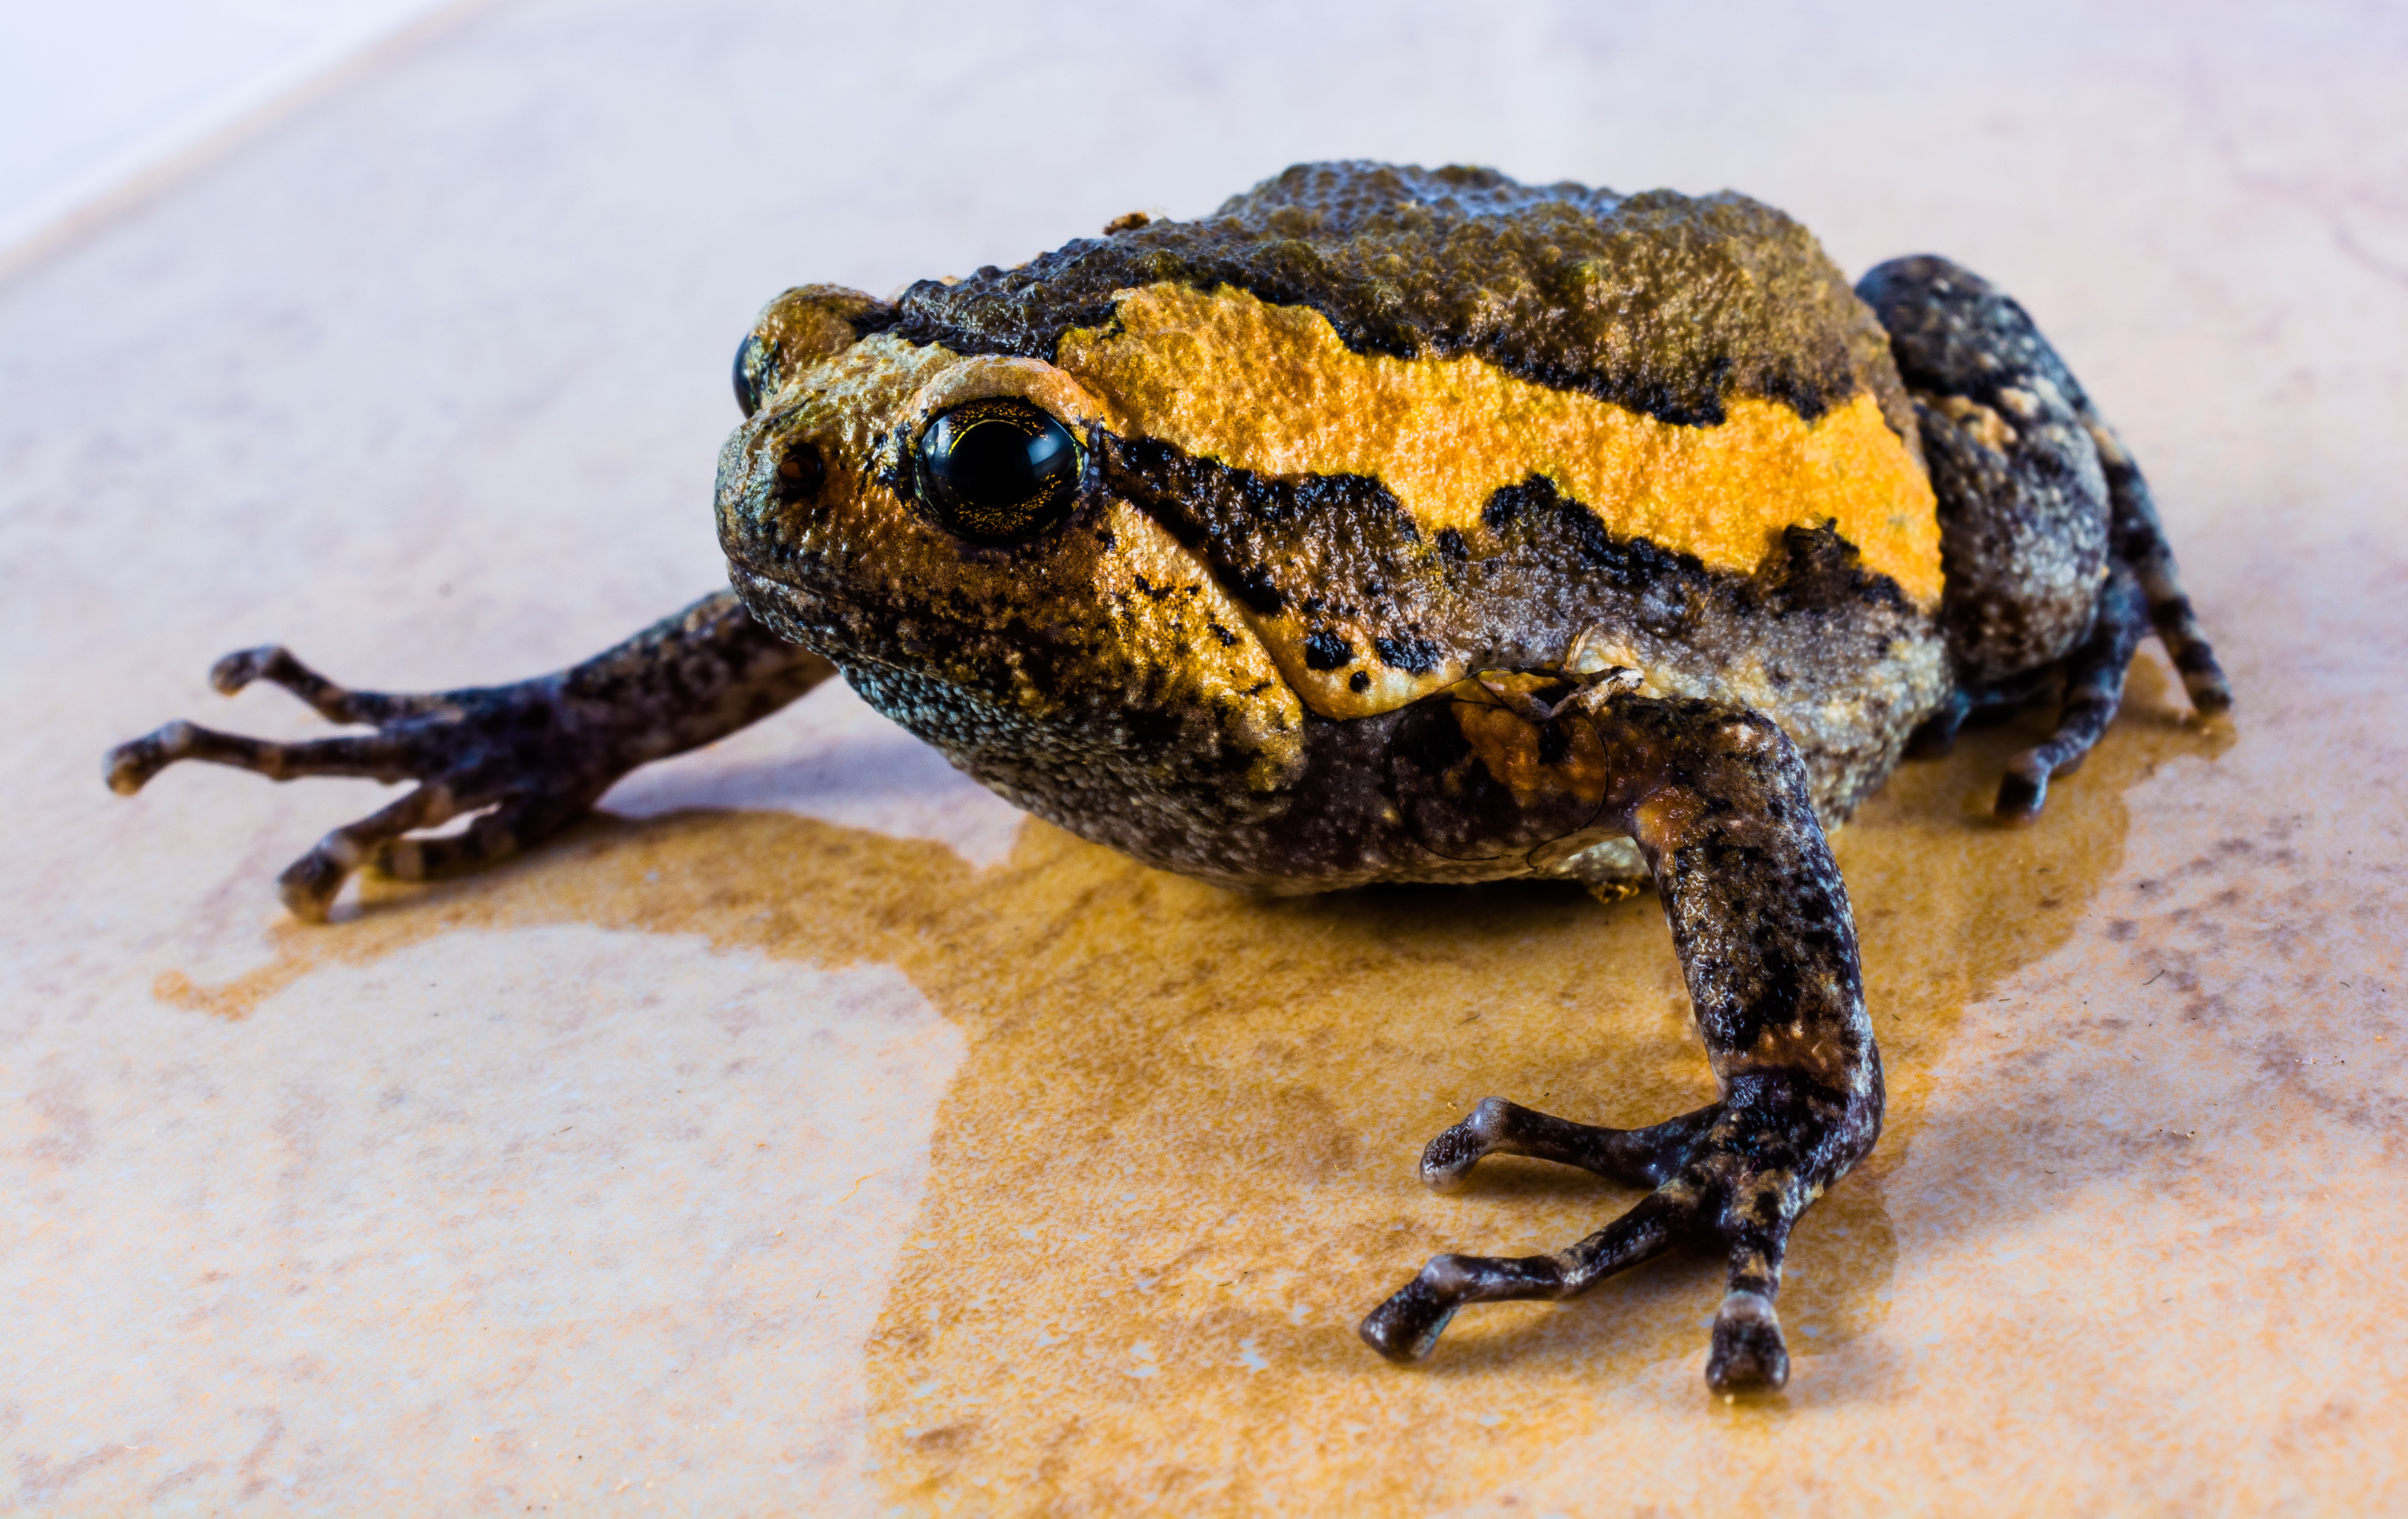
wildlife, frog, toad, amphibian, fauna, vertebrate, amphibians, macro photography, anuran, bullfrog, ranidae, salamandridae